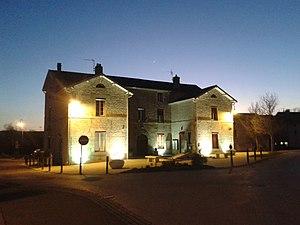
La mairie de Pusey (70)
Pusey est une commune française située dans l'agglomération nord de Vesoul, dans le département de la Haute-Saône en région Bourgogne-Franche-Comté.